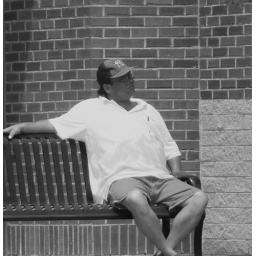
random person sitting on a bench in the summer heat watching the world go by. Candid shot for DCM